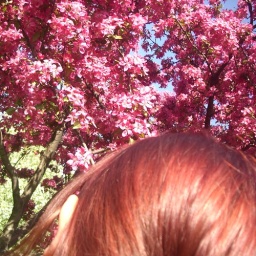
VERY bright pink trees there. taken in Taylor Park